Port of Sillamäe

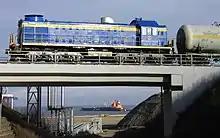
The port road network also includes two-level intersections.

The landlord type of port with 750-hectares has created in the Sillamäe Free Zone Area an Industrial Park with 69 different enterprises, which together form a cluster of the port of Sillamäe.